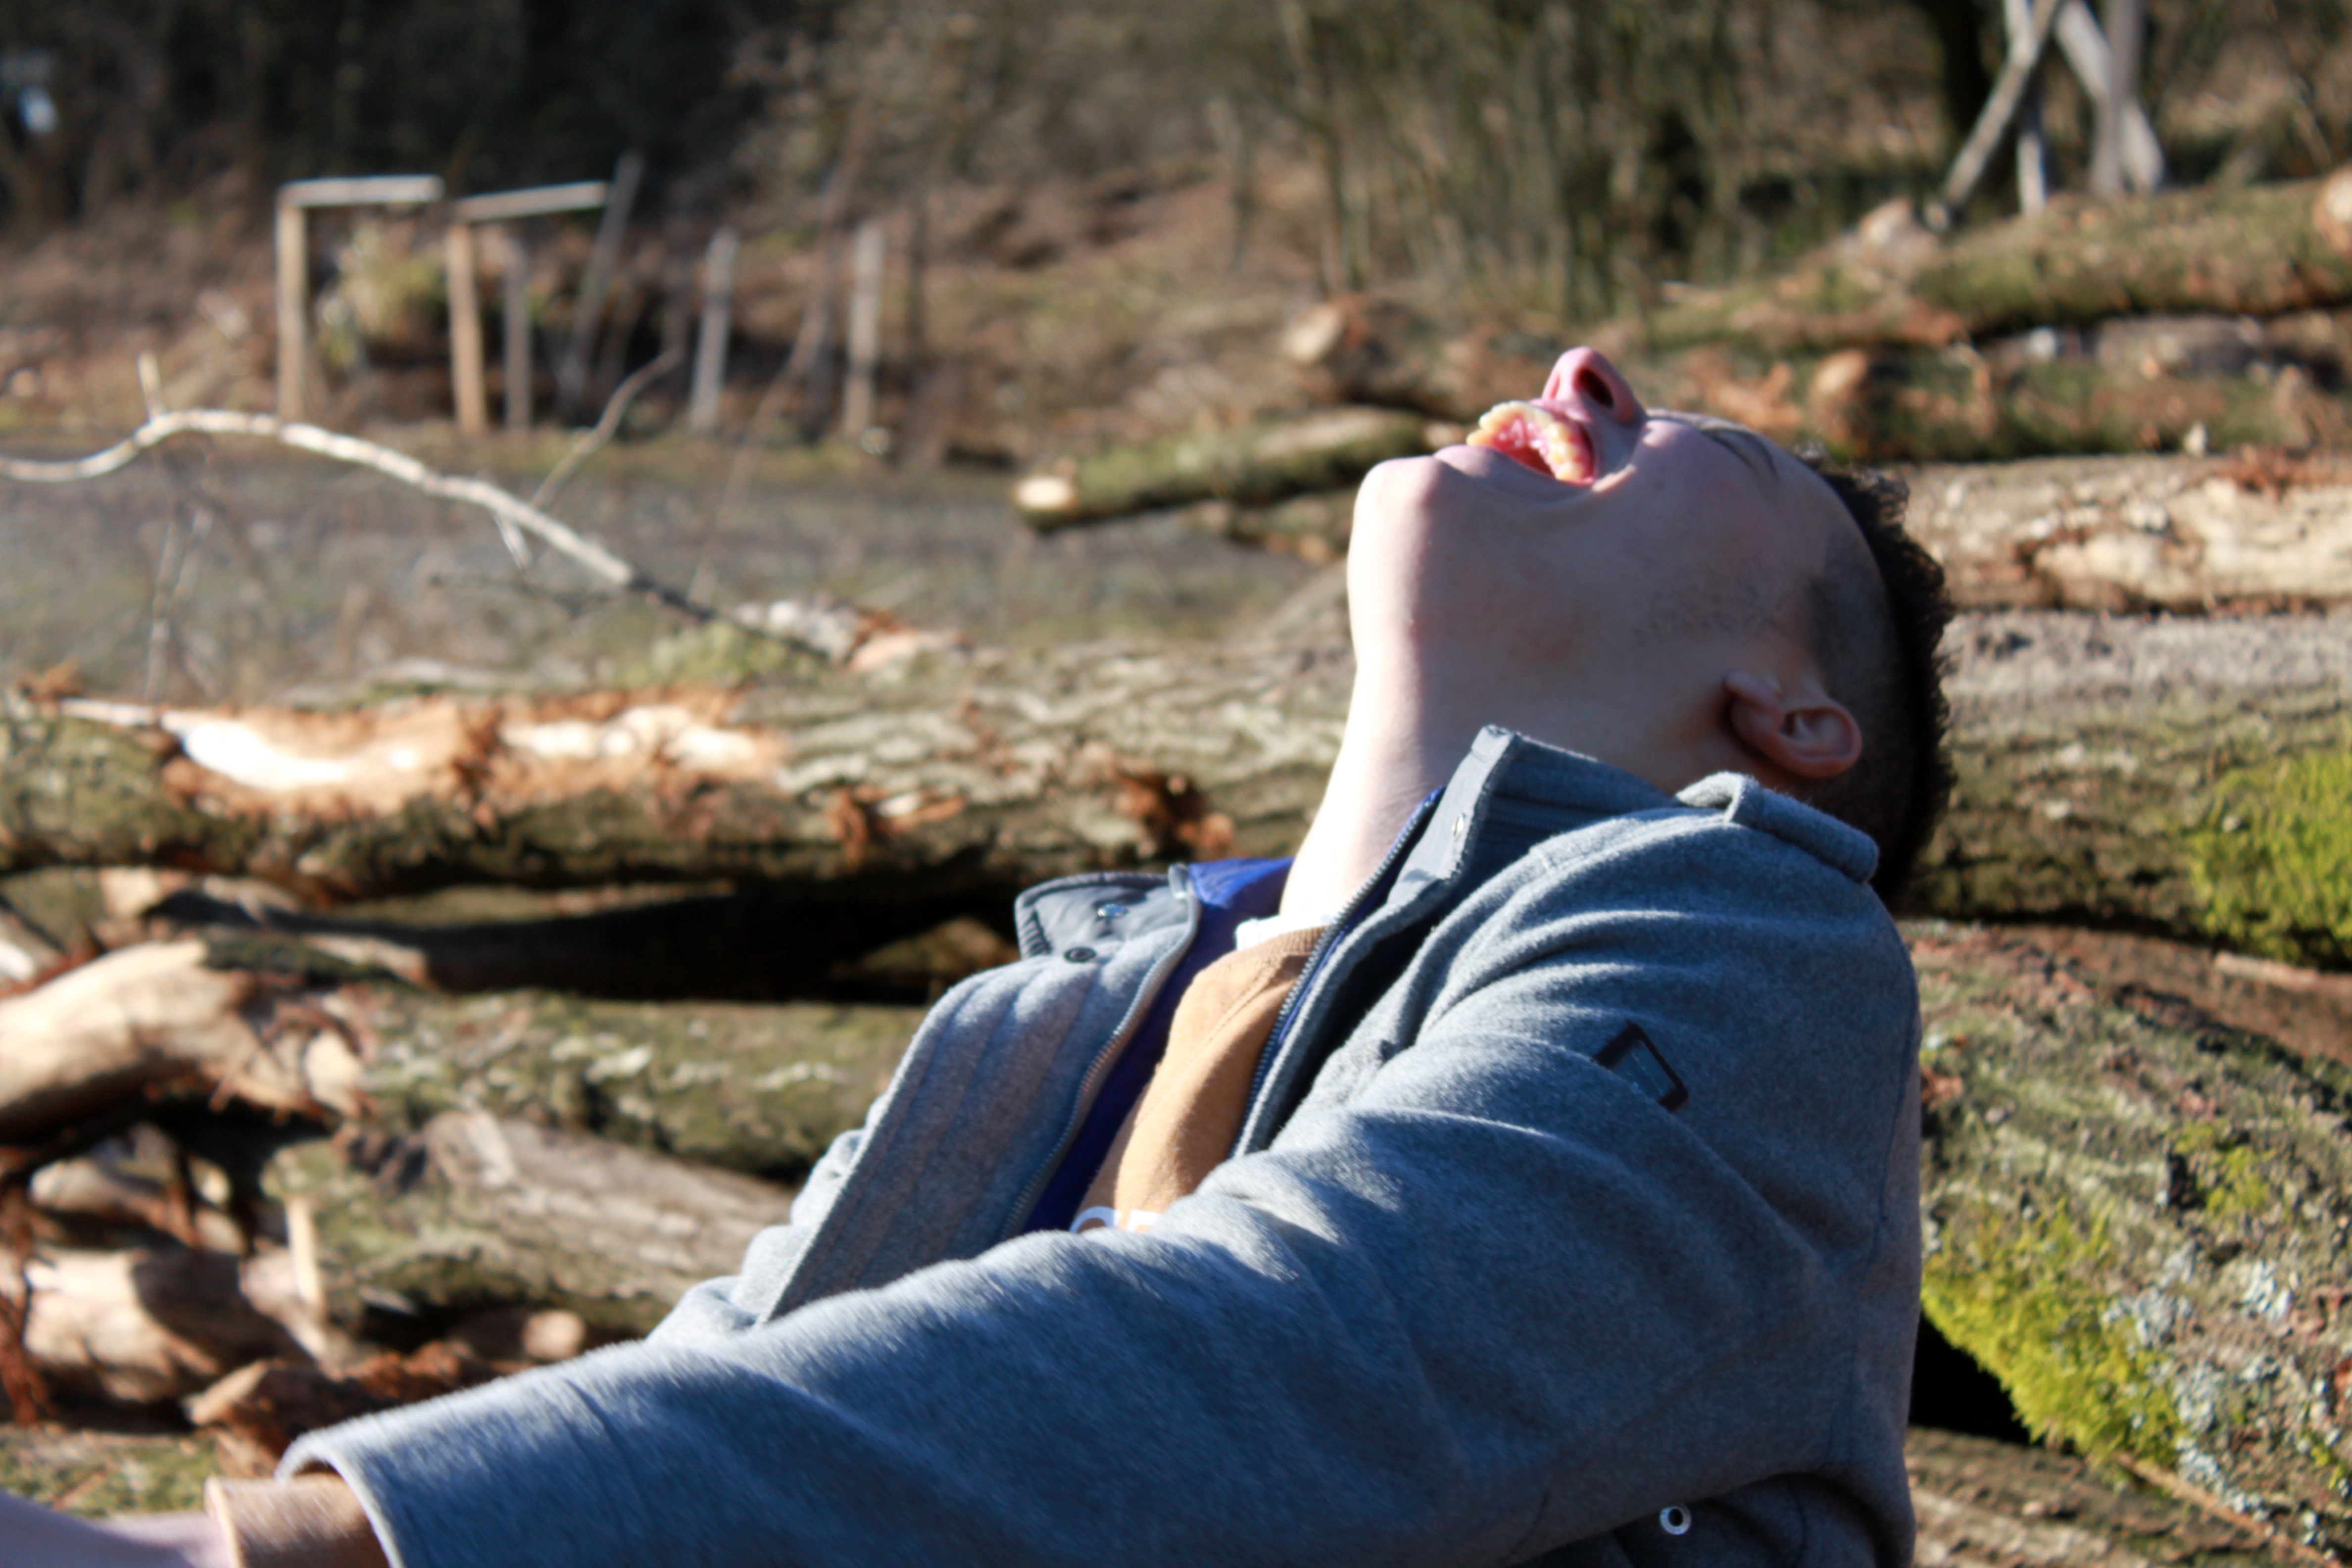
man, nature, grass, wilderness, person, people, boy, adventure, male, log, young, spring, human, teenager, laugh, son, ceremony, happy, funny, scream, teen, friendly, young people, according to